Bird scarer

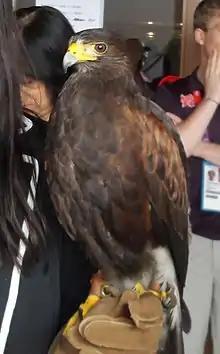
Rufus the Hawk is a hawk used by All England Lawn Tennis and Croquet Club to deter birds

Using predators as a natural bird deterrent has become a recommended form of controlling bird infestations. Specially selected species are trained to deal with working in un-natural environments with distractions and dangers they would not usually encounter.